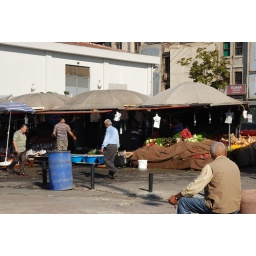
fish market near Galata Saray Bridge